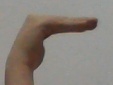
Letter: haa